Rajkumar Kanojia

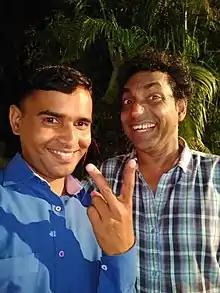
Kanojia on the right

Rajkumar Kanojia (born 11 June 1972) is an Indian Bollywood Actor from Hardoi district of Uttar Pradesh, India.